Super Monkey Ball Adventure

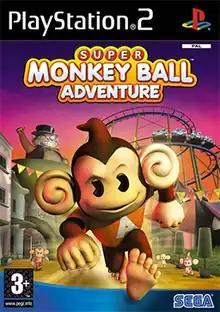
PAL region PlayStation 2 cover art

Super Monkey Ball Adventure is a 2006 platform video game developed by Traveller's Tales and published by Sega. Part of the "Super Monkey Ball" series, it was released for the PlayStation 2, PlayStation Portable and GameCube.